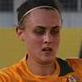
Age: 16